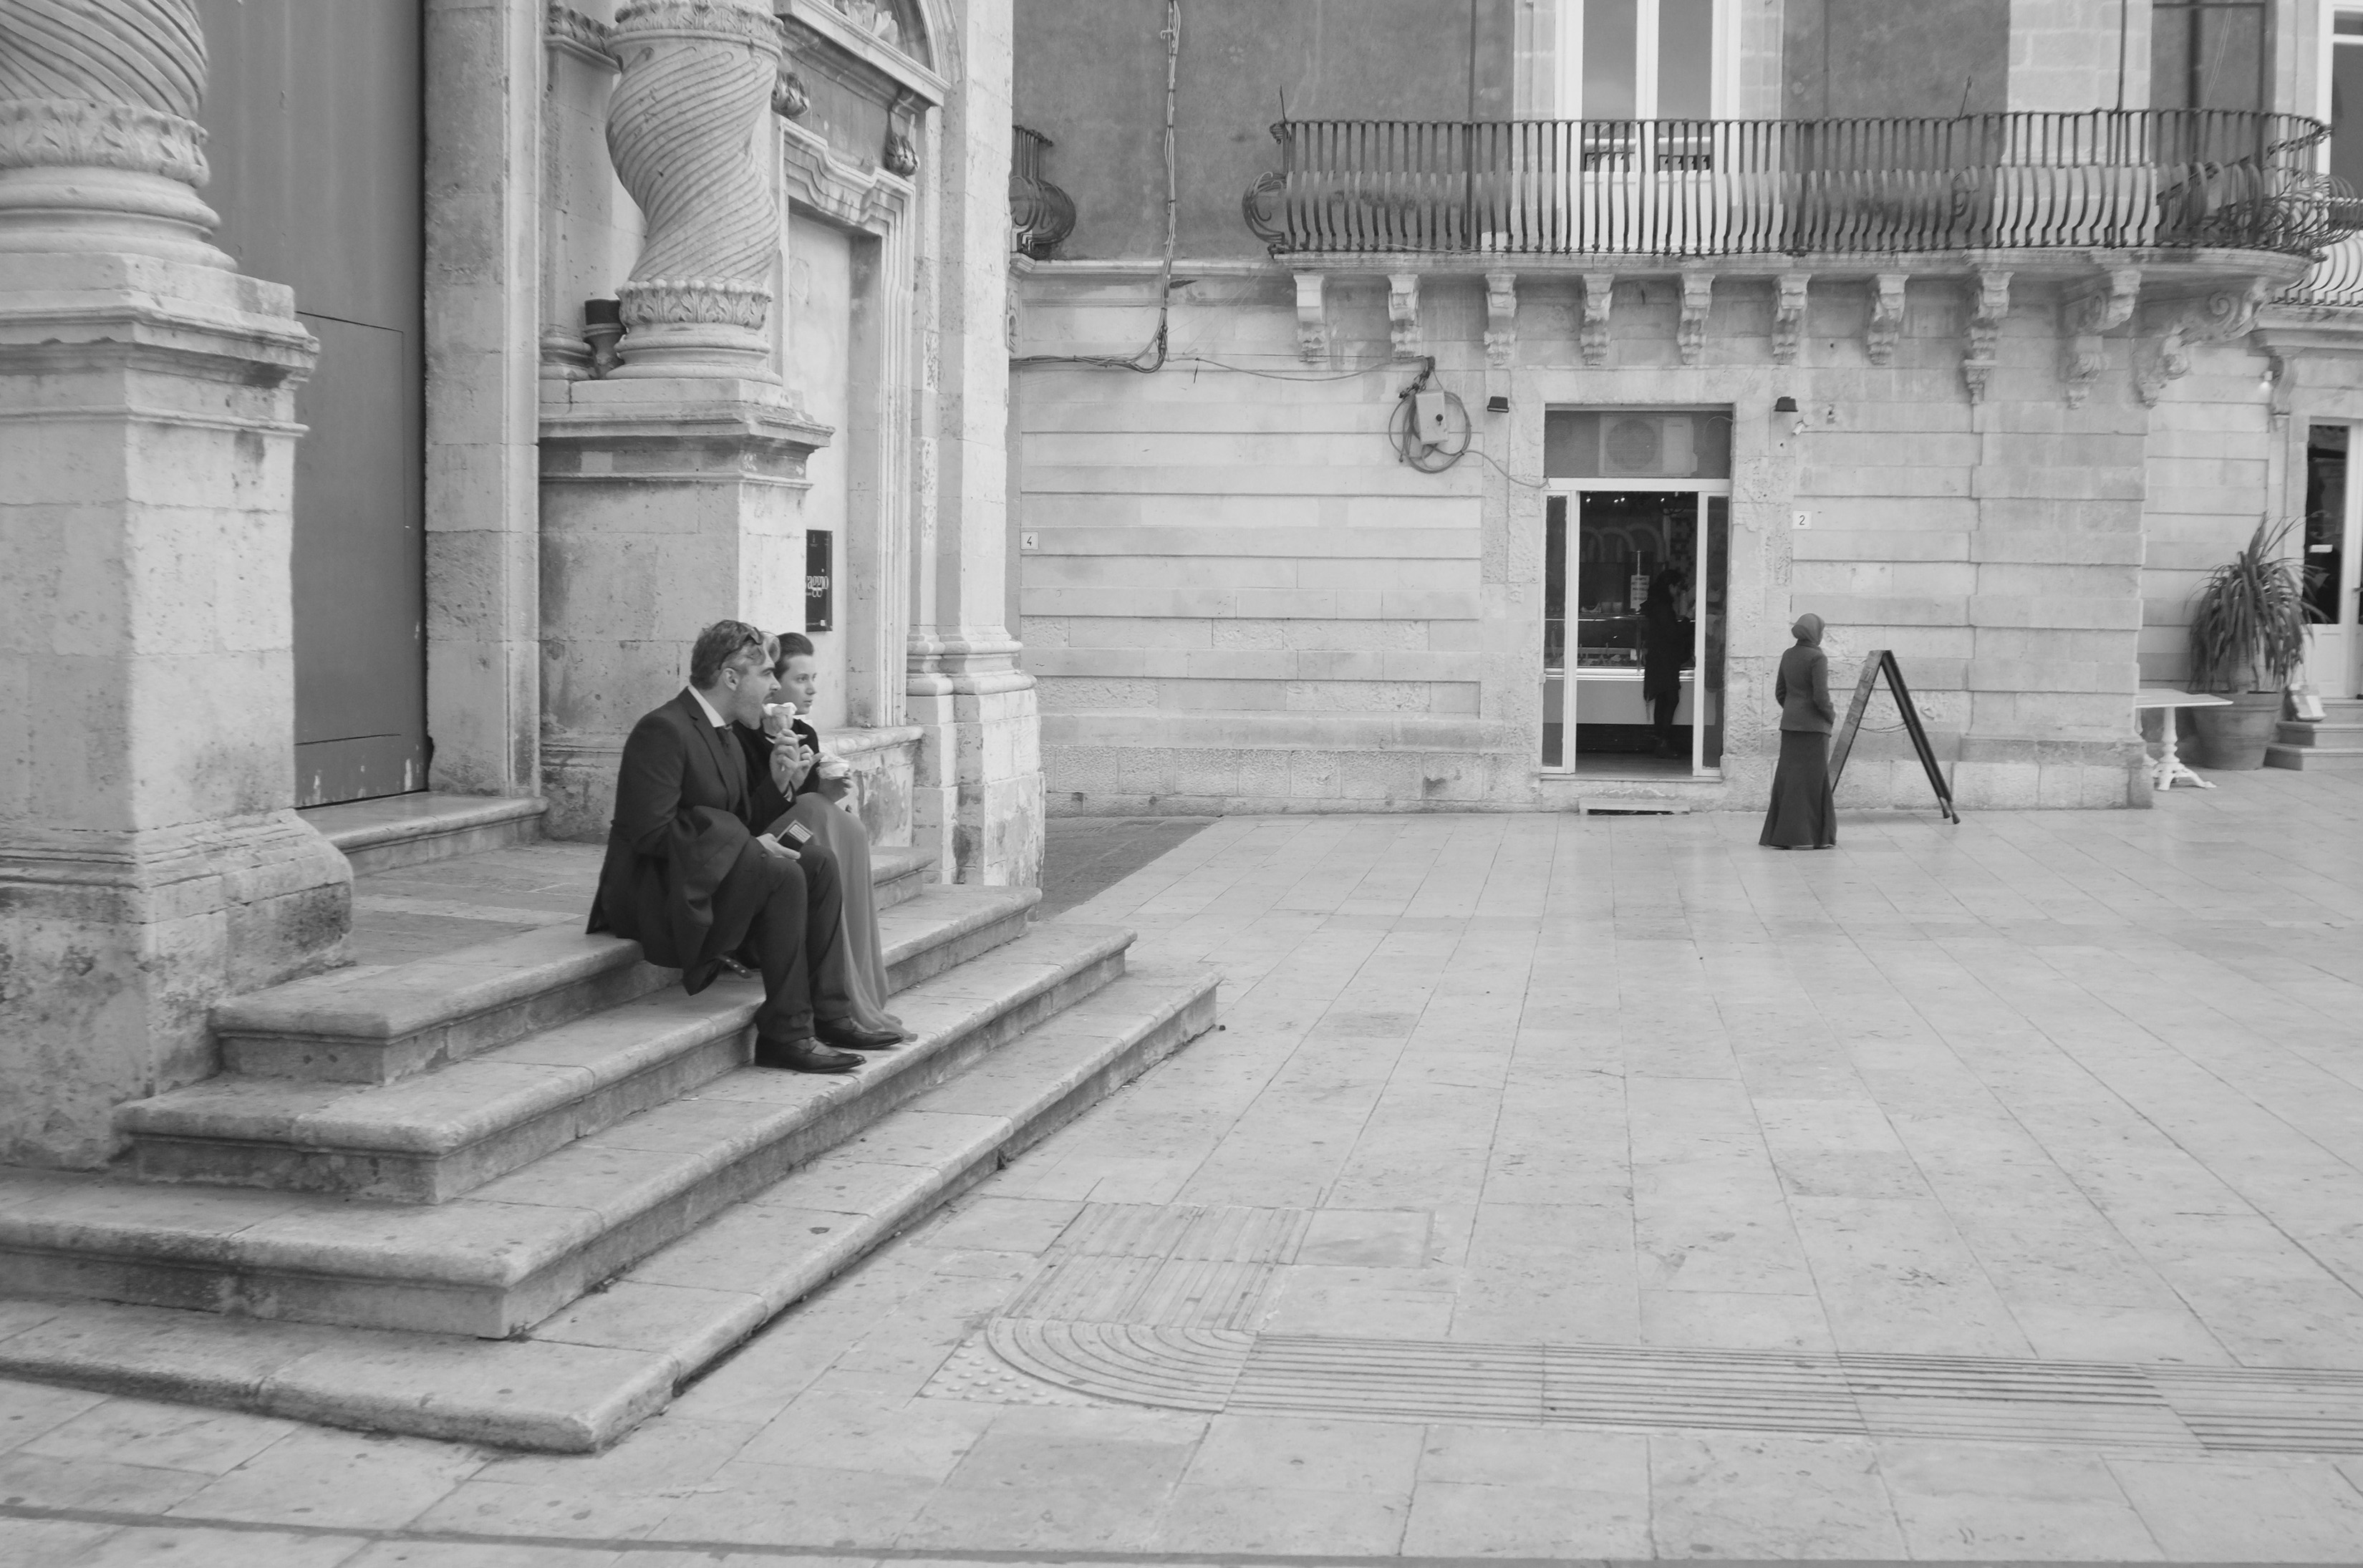
black and white, road, white, street, statue, column, italy, monochrome, temple, infrastructure, photograph, image, fuji, sicily, fujix, fujixe1, e1, siracusa, gelato, gelatomania, monochrome photography, ancient history